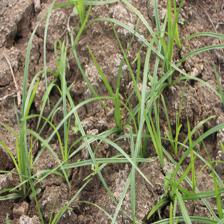
Label: Grass